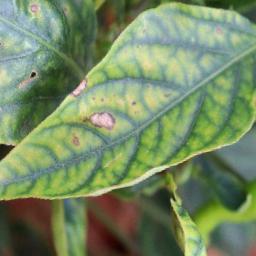
Label: nutritional